Independent Commission on Policing for Northern Ireland

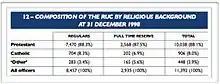
Patten Report. Fig. 12

The pursuit of a more proportional representation was critical in adopting this temporary measure (See table, fig 12) in addition to the certainty of results it was likely to produce within a reasonable timeframe. A broader reading of the contemporary political context in NI implicates the measure with the long term goal of achieving peace within NI. The Patten Report noted the findings from the, "Community Attitudes Survey which found that over three quarters of all Catholics thought there were too few Catholics represented and over 60% of all Protestants agreed." The Report also recognised that for effective policing in a democracy, it must be based on consent across the community. It was particularly important to restore the police’s legitimacy and public confidence.